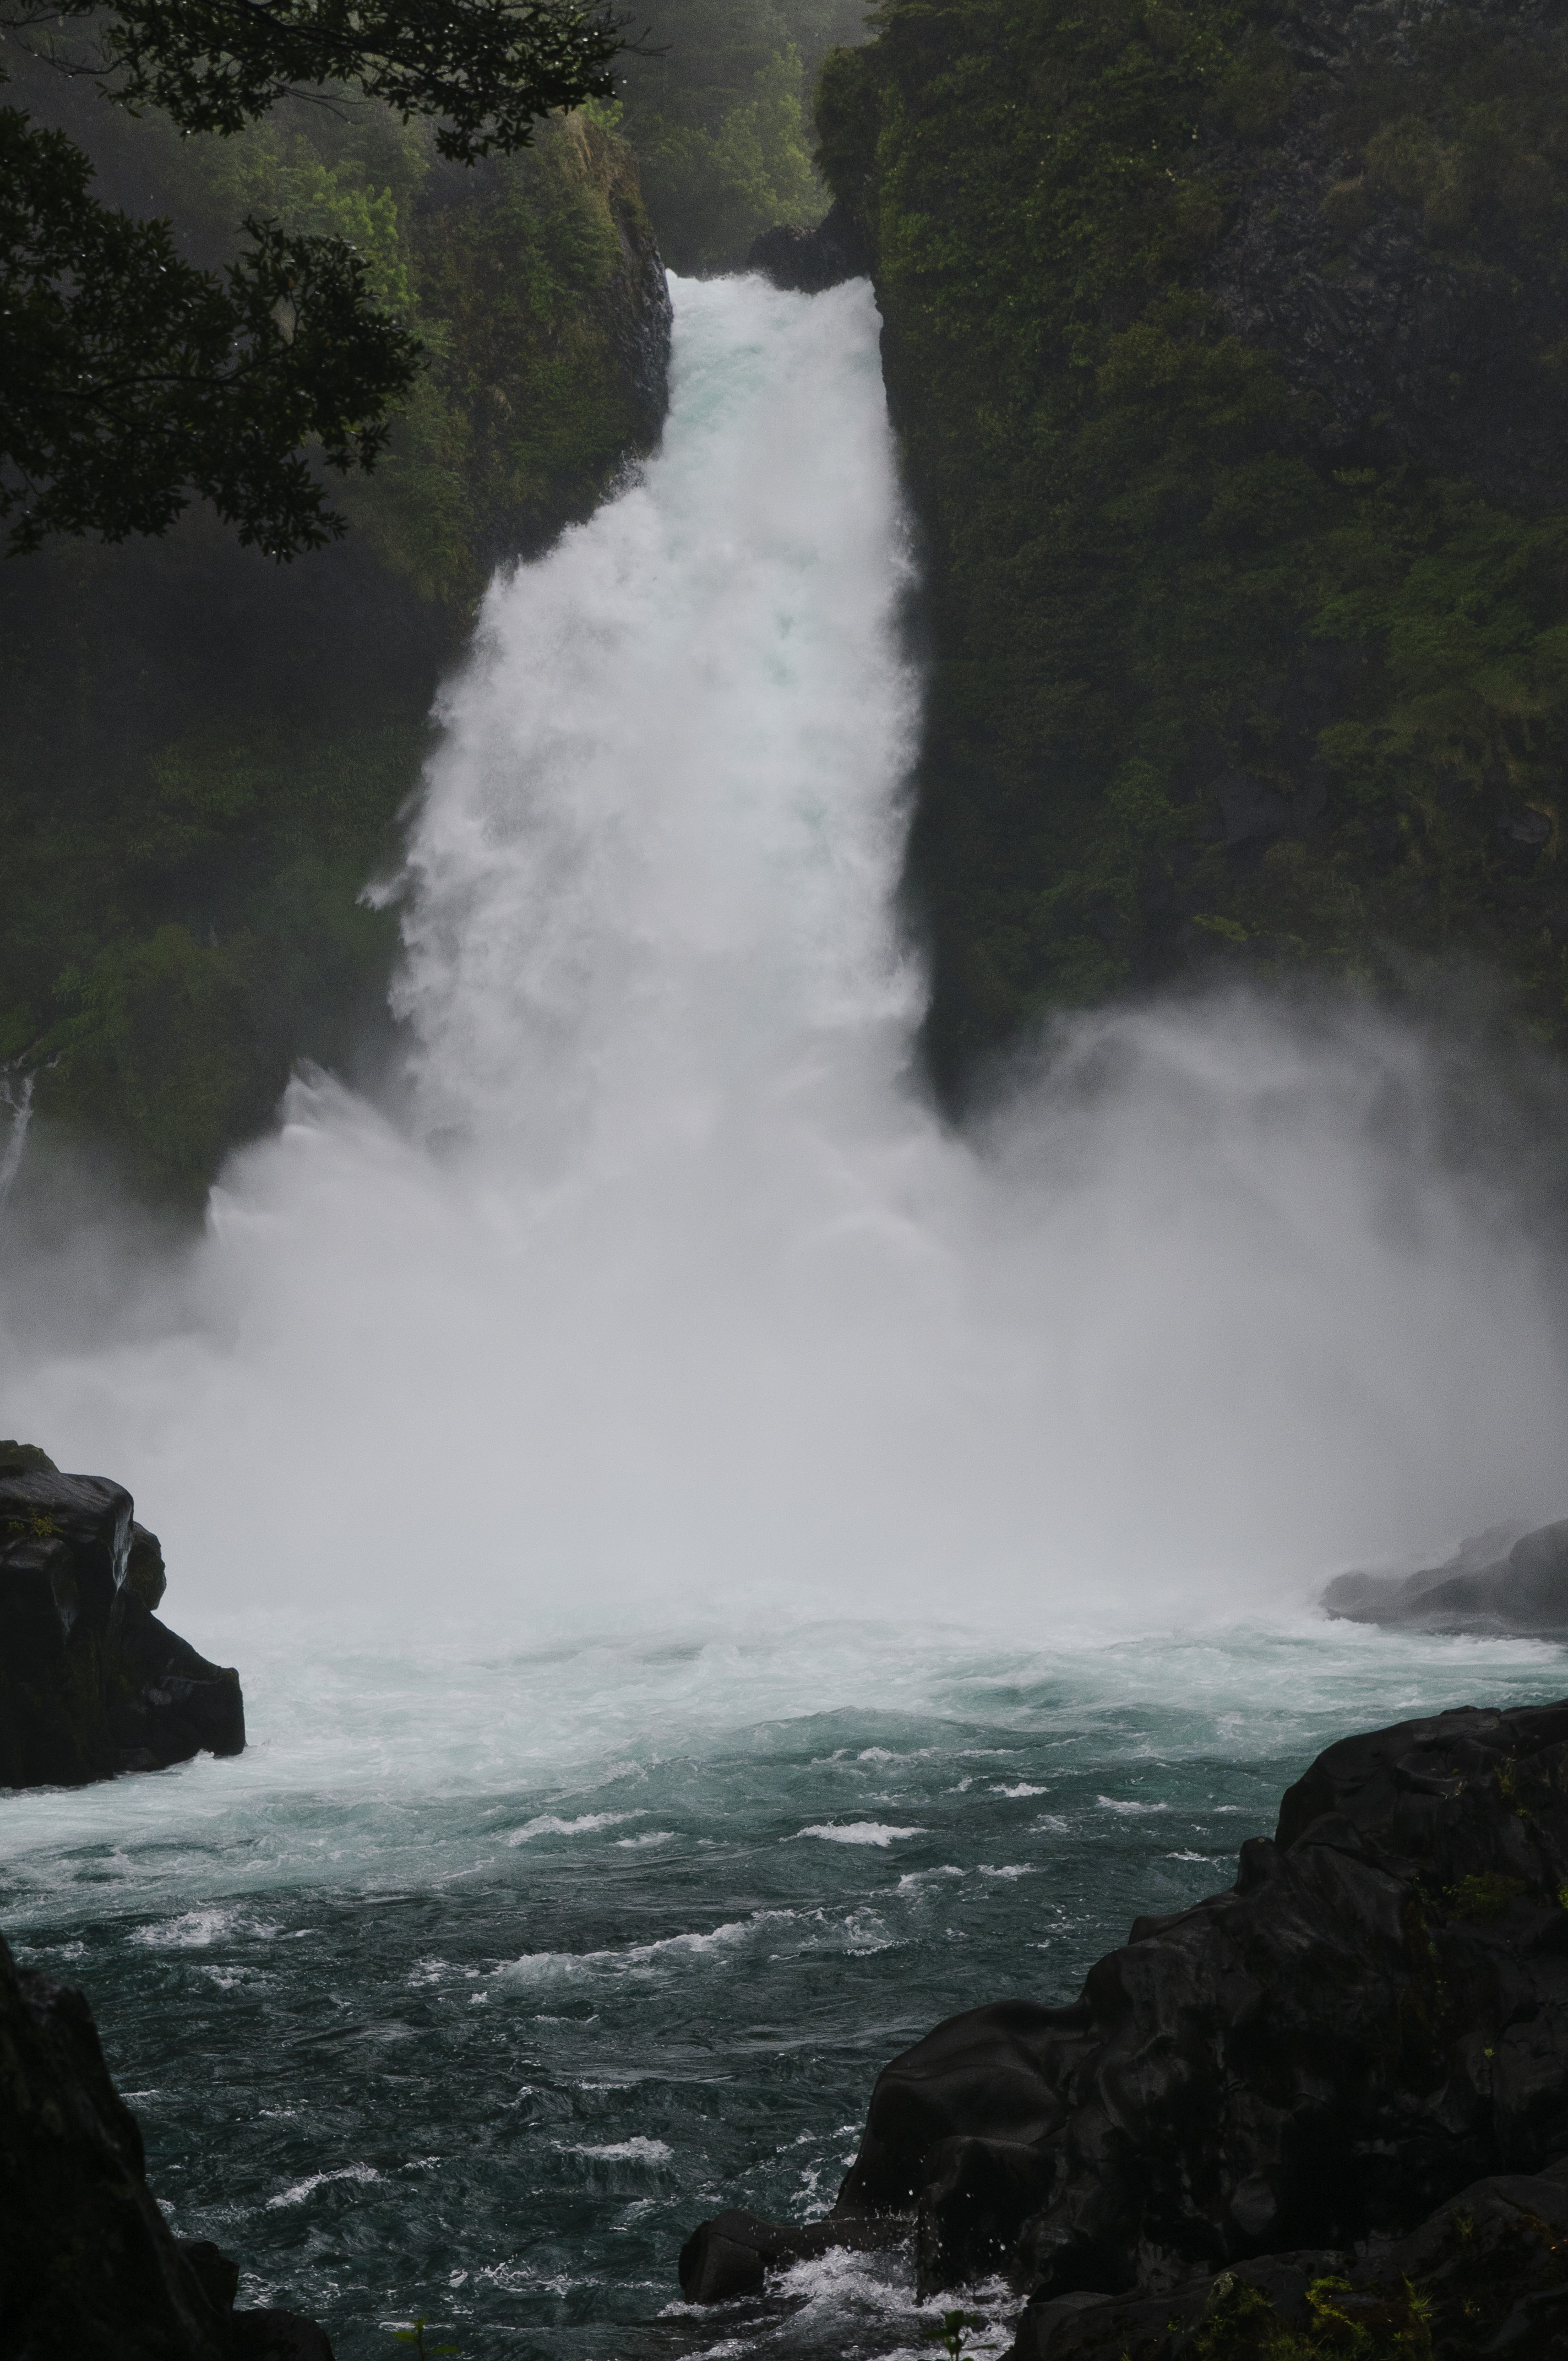
sea, coast, water, nature, rock, waterfall, nikon, chile, body of water, wasserfall, water feature, d300, atmospheric phenomenon, wind wave